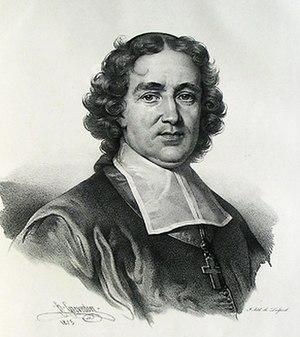
Cet article présente la liste des membres de l'Académie française, rangée par ordre chronologique de leur élection à chaque fauteuil. Cette liste est précédée d'une liste réduite portant uniquement sur les membres actuels et présentée successivement selon quatre modes de rangement : par ordre alphabétique, par numéro de fauteuil, par date d'élection et par date de naissance.
Valentin Esprit Fléchier est un homme d'Église et prédicateur français, évêque de Lavaur, puis de Nîmes, considéré comme l'un des grands orateurs du XVIIᵉ siècle.